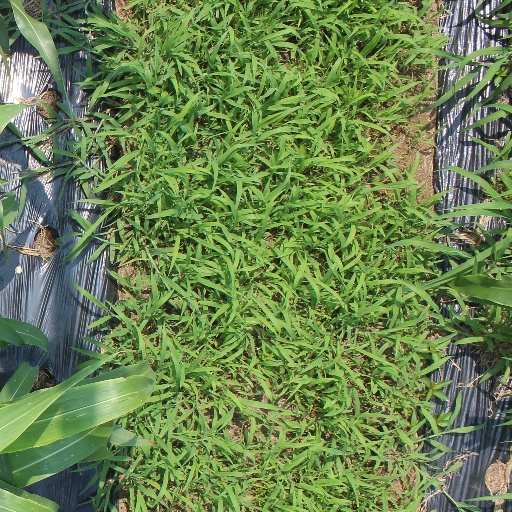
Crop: sorghum